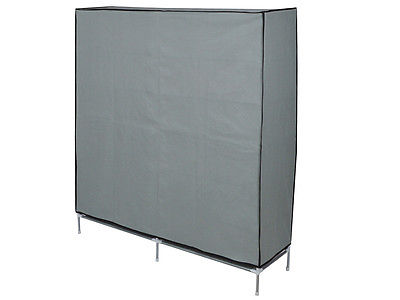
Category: cabinet